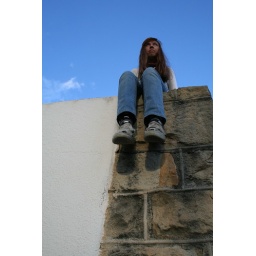
Lovely lovely blue sky in Santa Barbara with a hint of clouds.